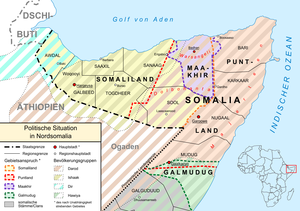
Puntland
Den politiske inddeling af det nordlige Somalia: Puntland er området indenfor den røde punktlinje
Puntland er en tidligere region i det nordøstlige Somalia. I 1997 erklærede områdets de facto-lederskab, at Puntland var en autonom stat, men det er endnu ikke blevet anerkendt af noget land eller nogen international organisation.